E2 Series Shinkansen

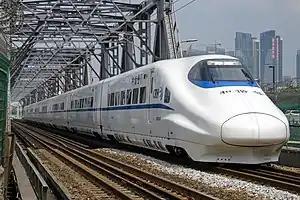
A CRH2A unit in September 2018

China ordered a number of trains based on the E2-1000 series design, renamed it as CRH2, becoming the second Shinkansen train exported after the 700T for Taiwan. These CRH2 trains consist of a total of 60 sets; the first three sets (2001-2003) were built in Japan, the next six sets were delivered in complete knock down (CKD) form and assembled by CSR Sifang Locomotive and Rolling Stock, the remaining 51 sets were built by Sifang through technology transfer from Japan. The first train arrived at the port of Qingdao on 8 March 2006.